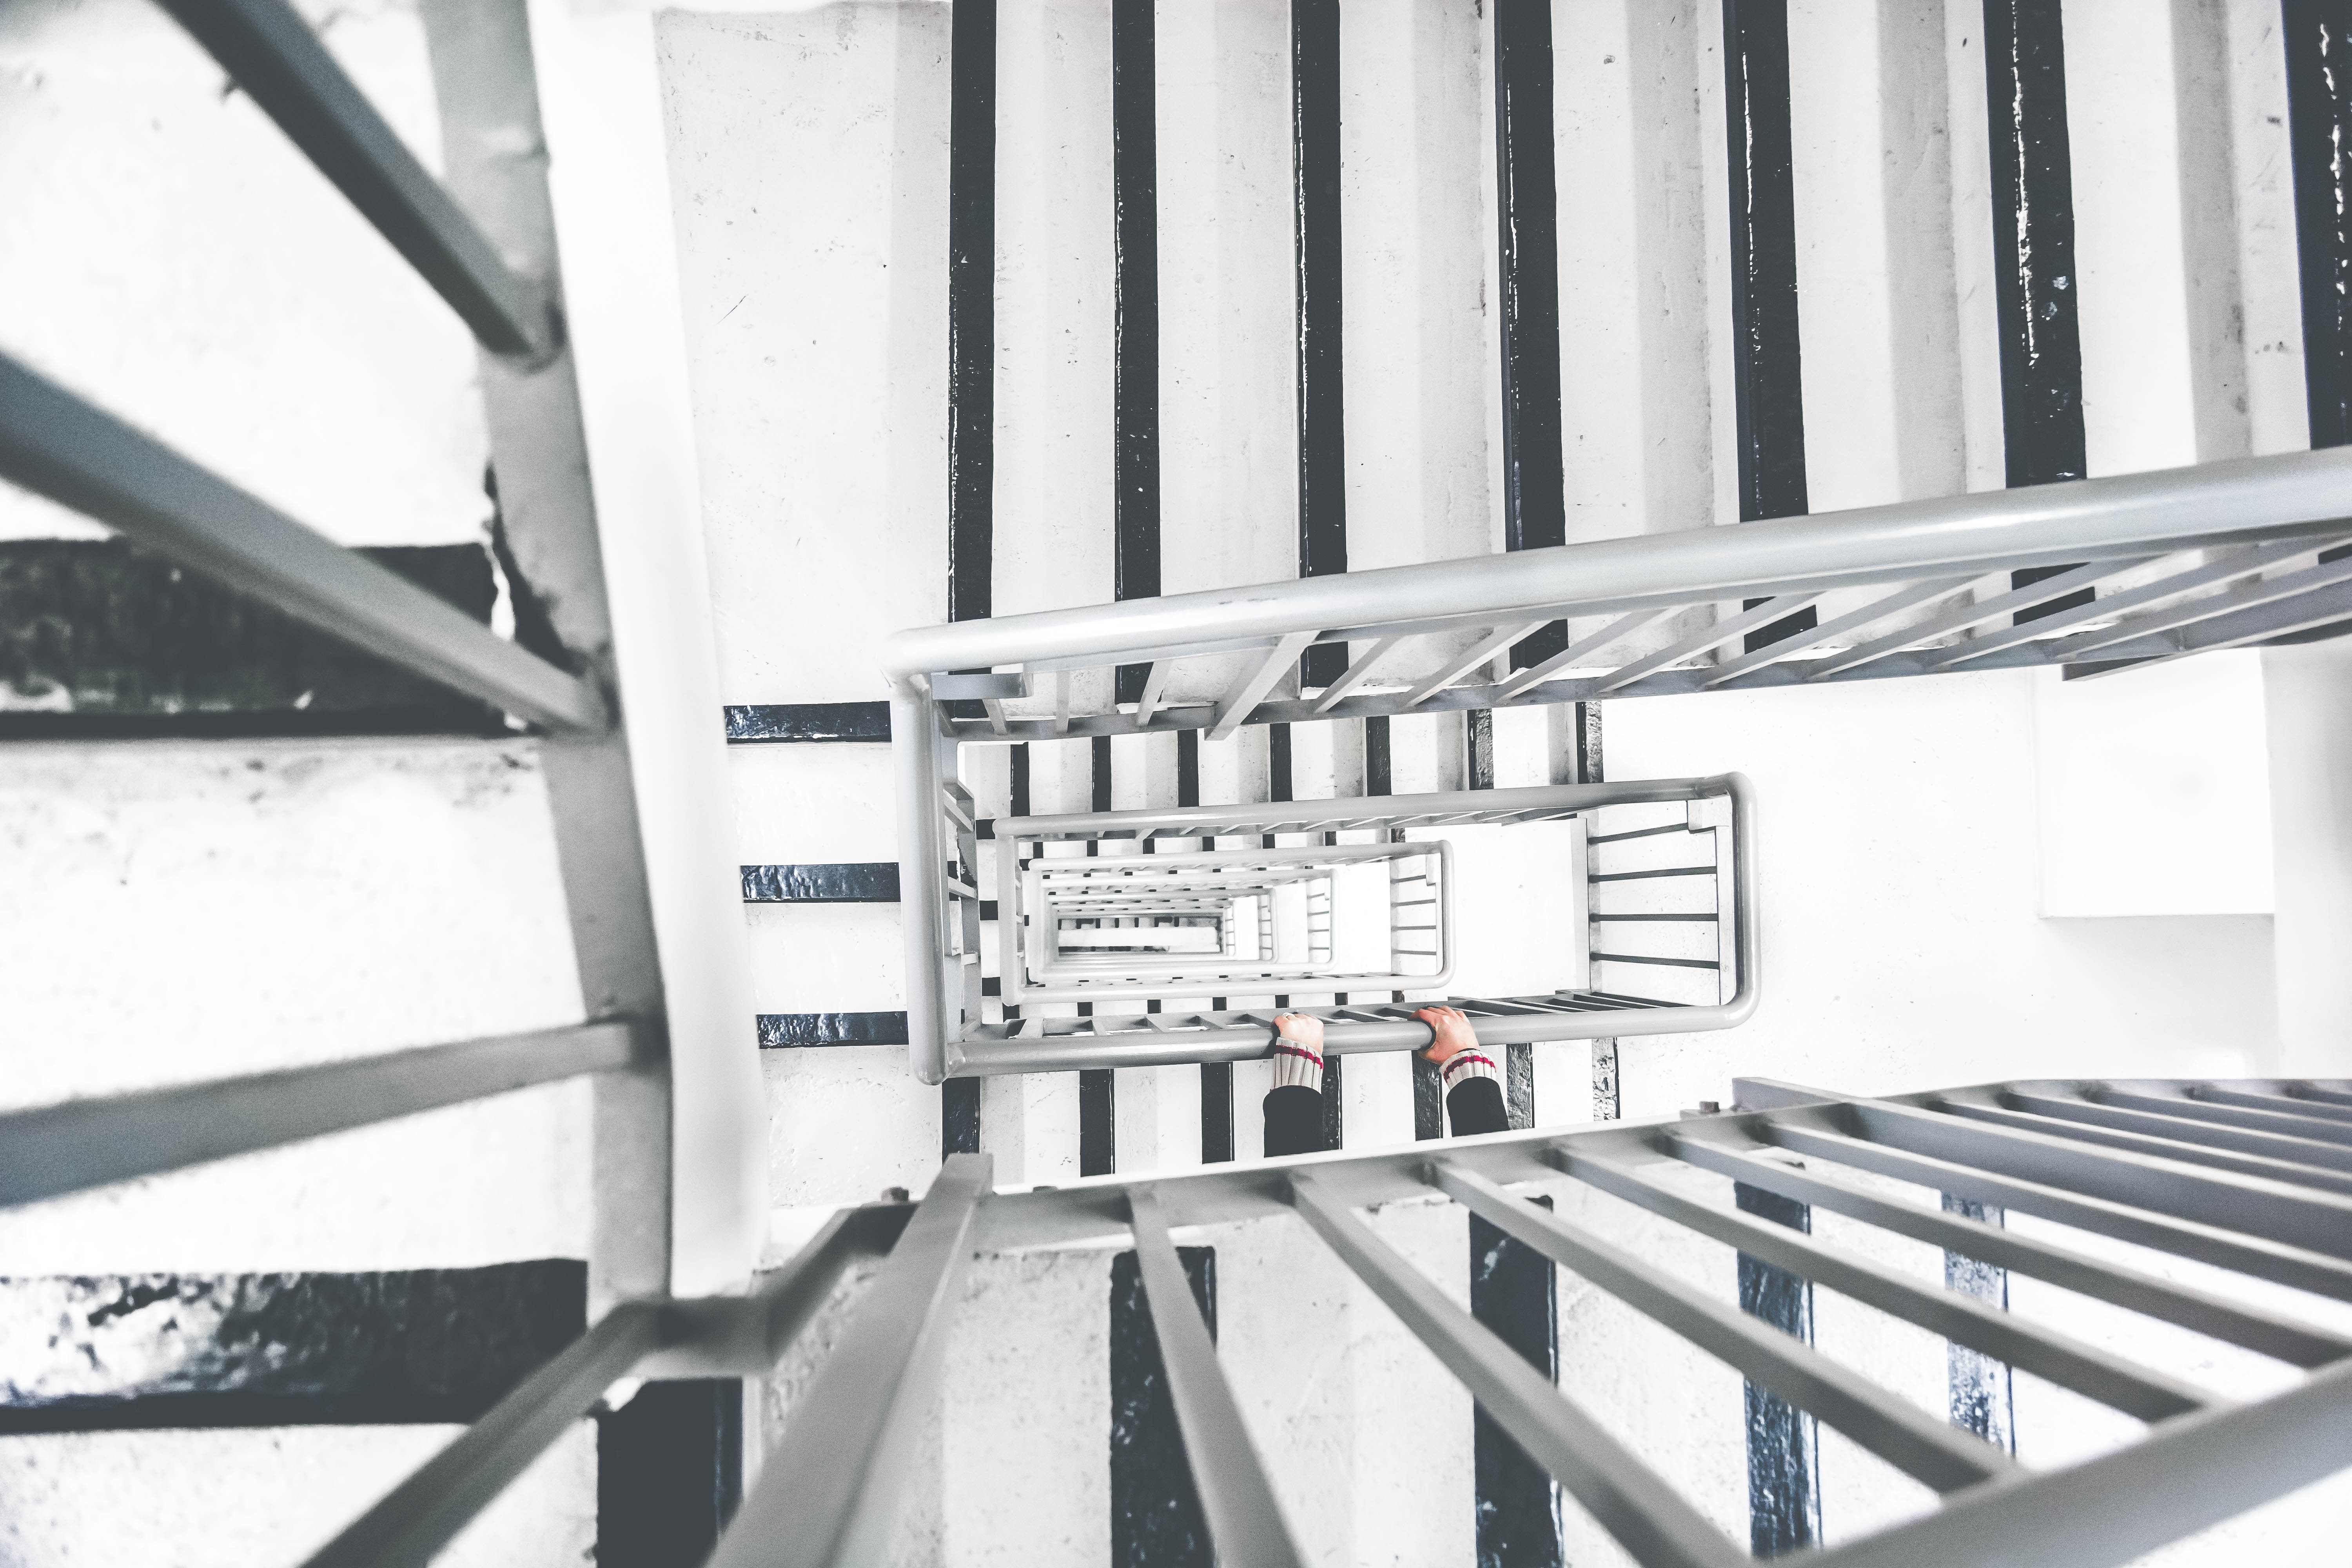
structure, staircase, ceiling, room, looking down, public transport, spiral staircase, interior design, hands, stairs, downstairs, automotive exterior, sport venue, holding on